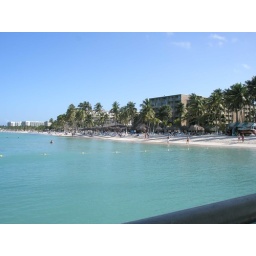
Very pretty water and a pretty beach in Aruba.